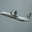
Label: airplane